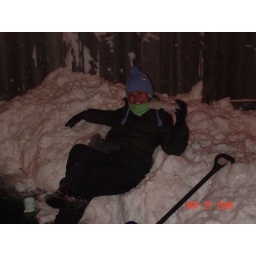
Here I am in my ice castle's throne, enjoying a cup of blue salt drink and ice pizza